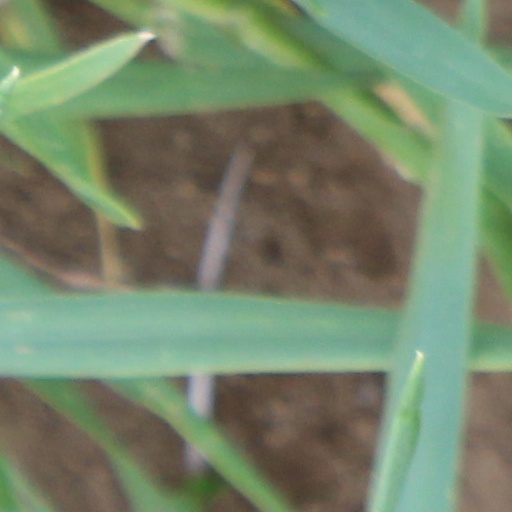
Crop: wheat